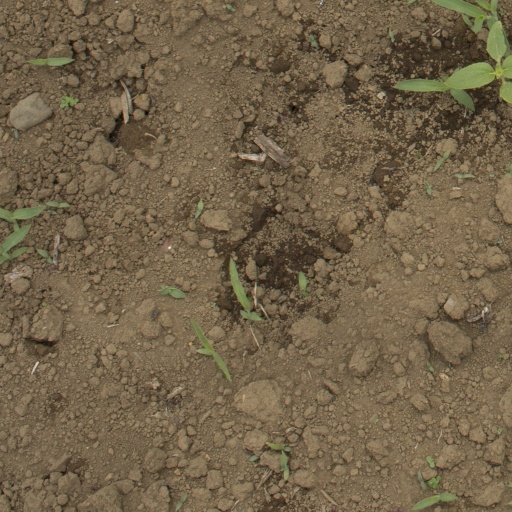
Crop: Jerusalem artichoke